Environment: real
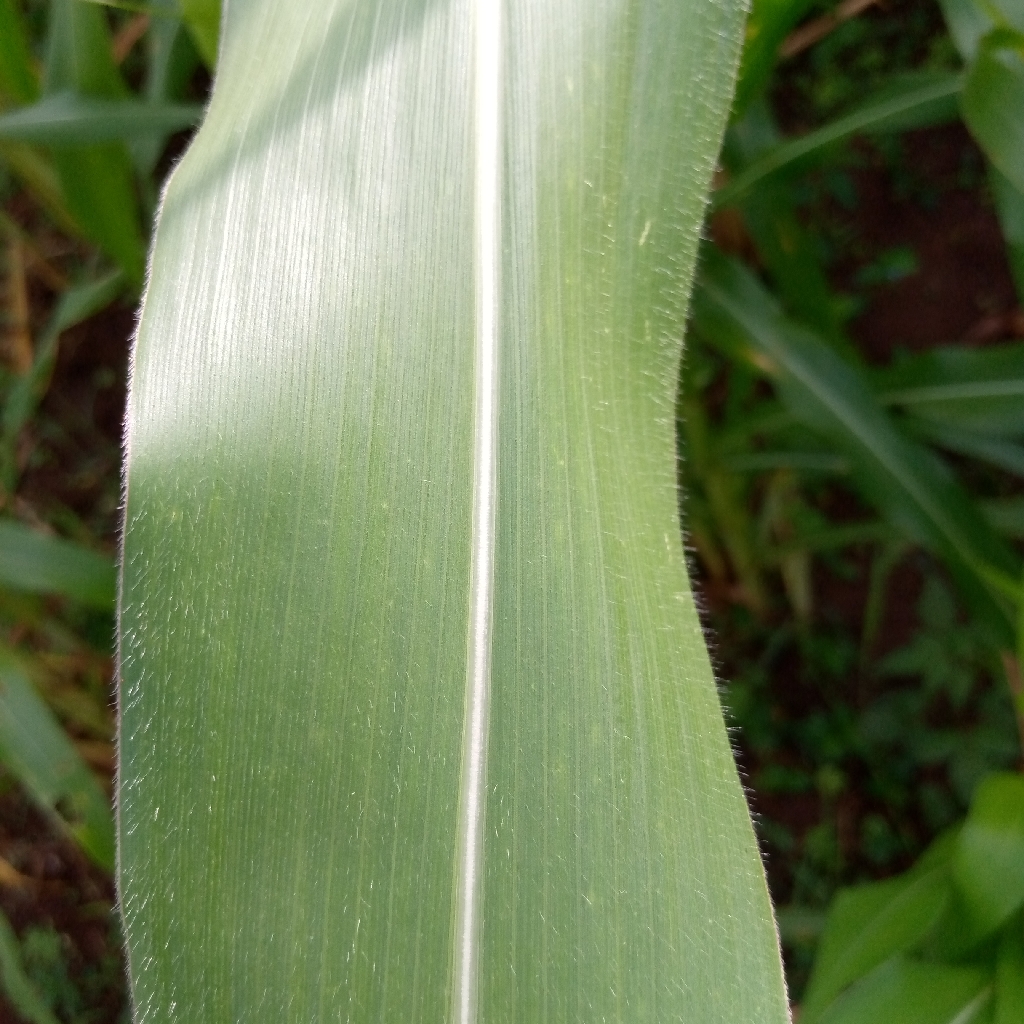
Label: healthy